Ariadne auf Naxos

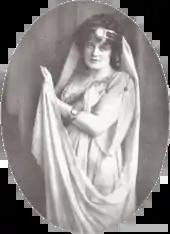
Maria Jeritza as Ariadne, 1917

After these initial performances, it became apparent that the work as it stood was impracticable: it required a company of actors as well as an opera company, was thus very expensive to mount, and its length was likely to be a problem for audiences. So in 1913, Hofmannsthal proposed to Strauss that the play should be replaced by a prologue, which would explain why the opera combines a serious classical story with a comedy performed by a commedia dell'arte group. He also moved the action from Paris to Vienna. Strauss was initially reluctant, but he composed the prologue (and modified some aspects of the opera) in 1916, and this revised version was first performed at the Vienna State Opera on 4 October of that year. This is the version that is normally staged today, although the original play-plus-opera has been occasionally performed, such as at the 1997 Edinburgh International Festival and at the 2012 Salzburg Festival.